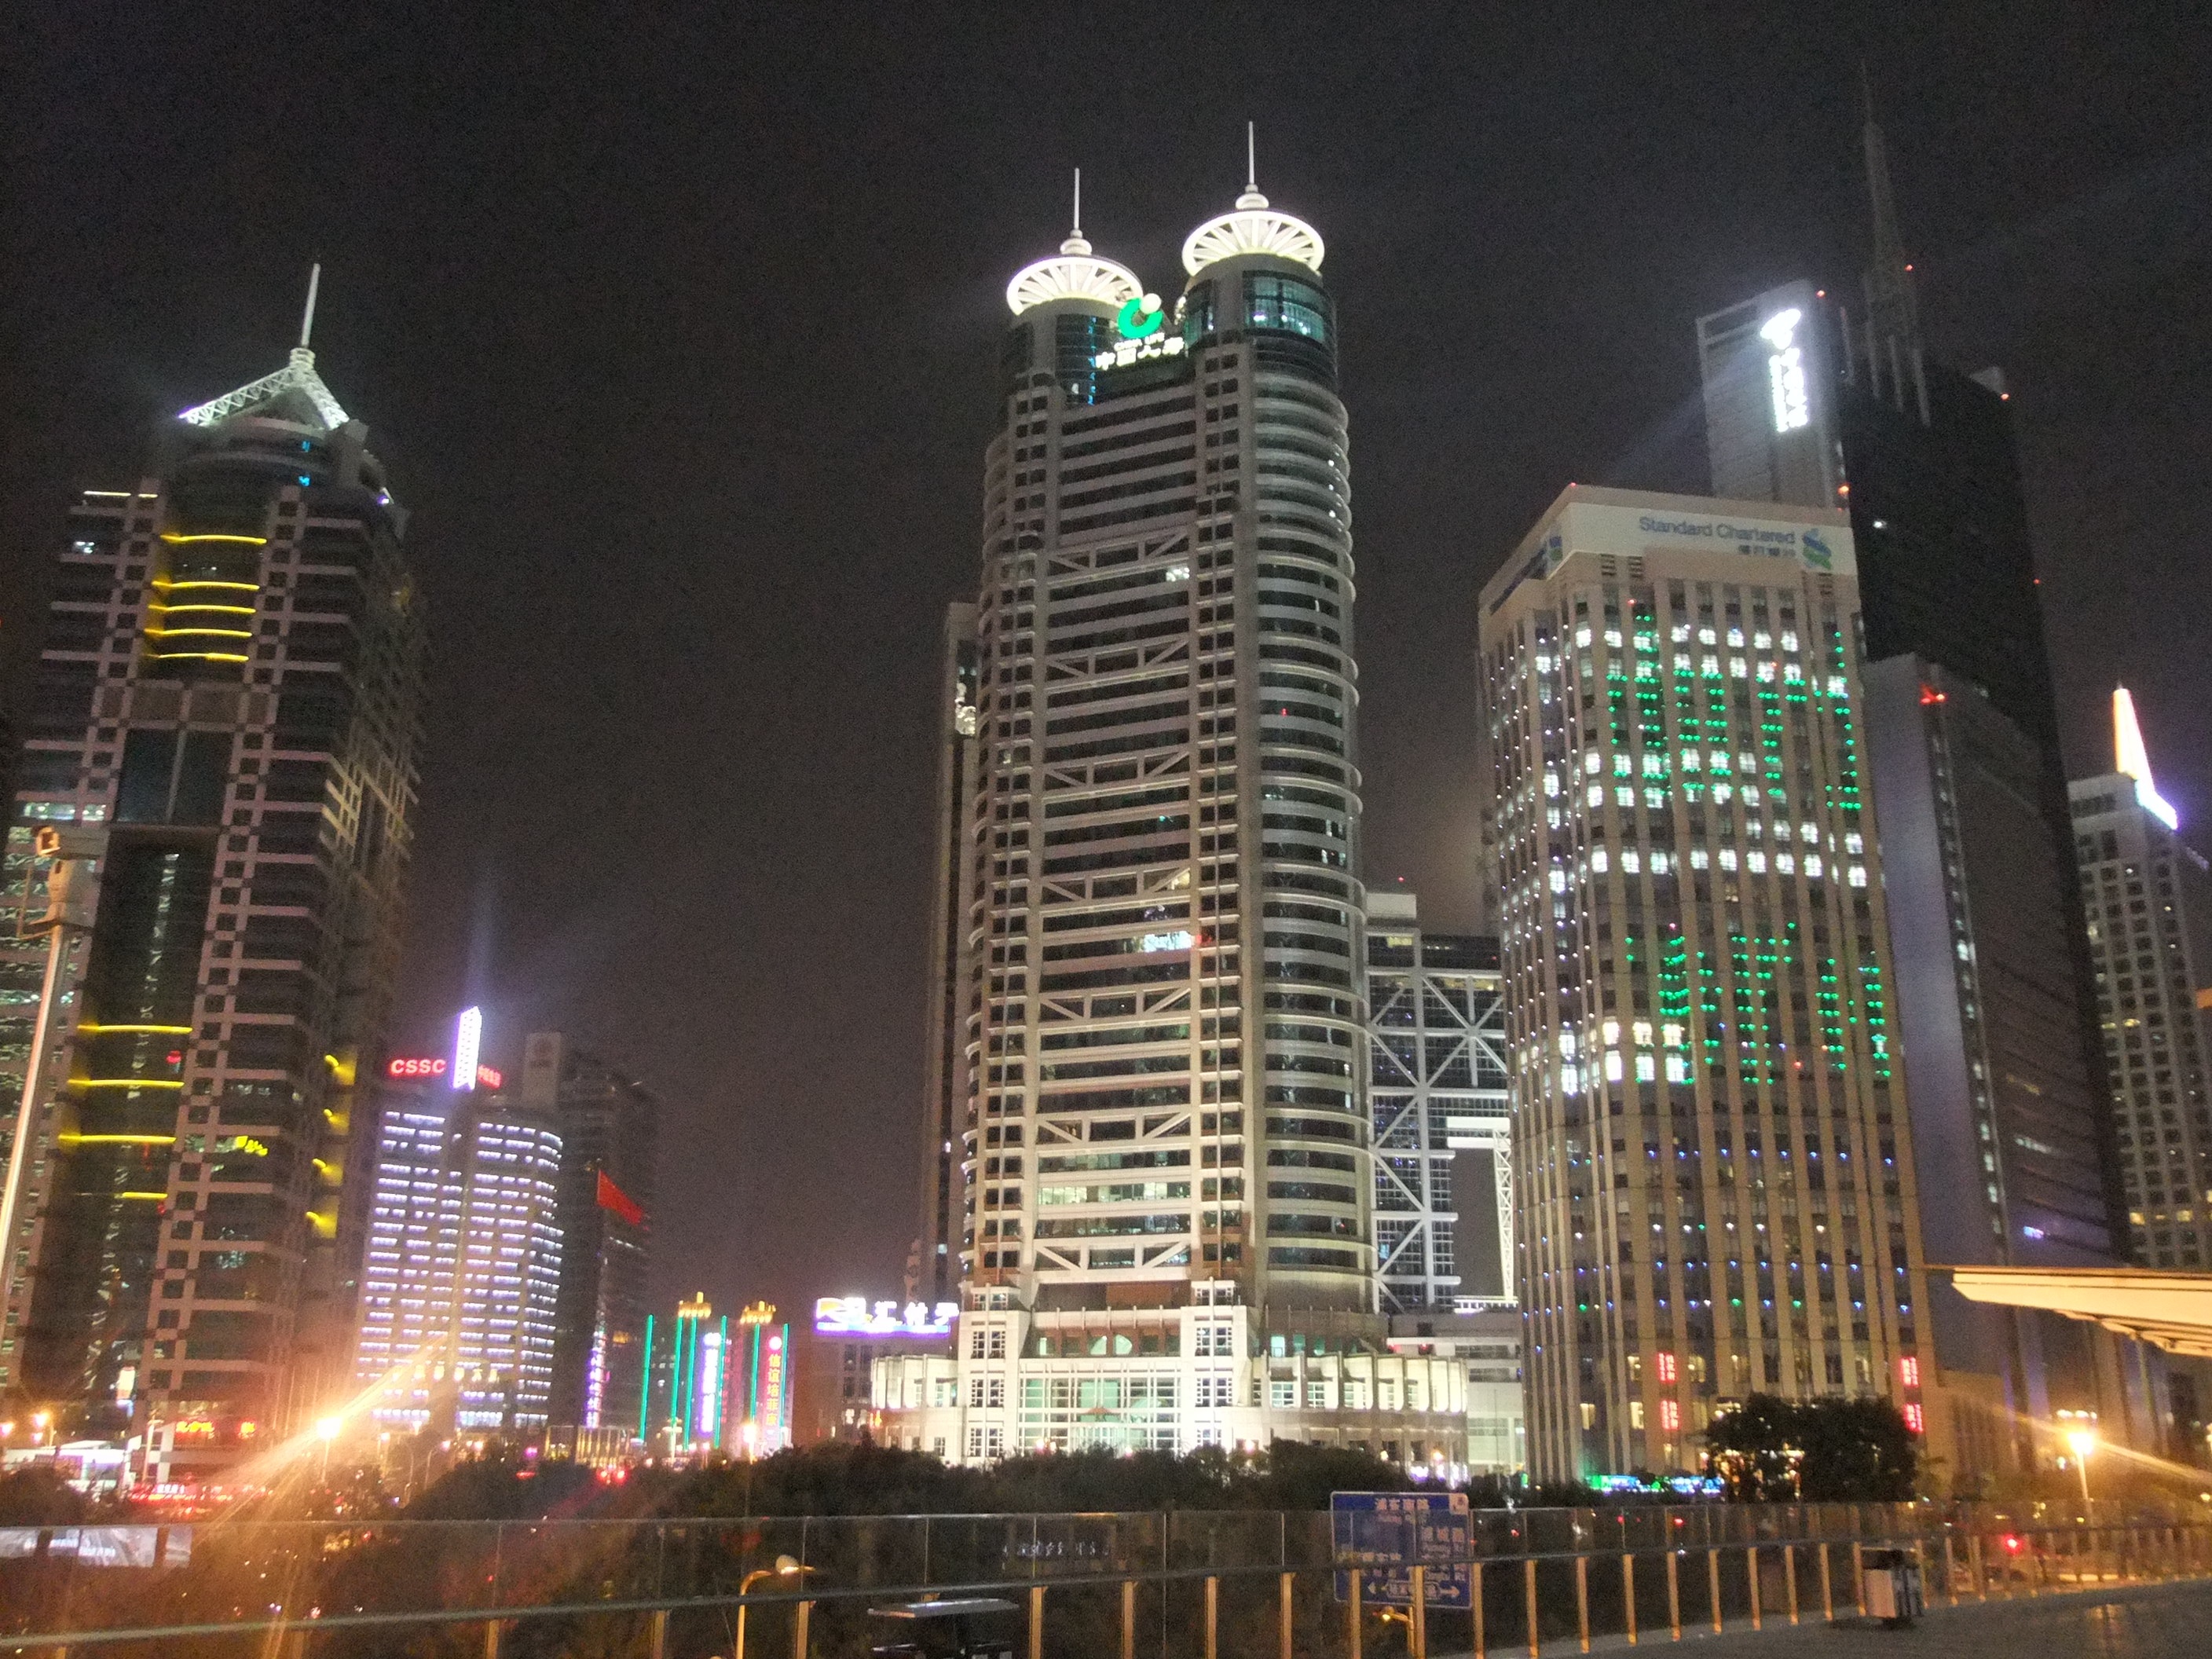
skyline, night, city, skyscraper, cityscape, downtown, landmark, tower block, metropolis, urban area, human settlement, metropolitan area